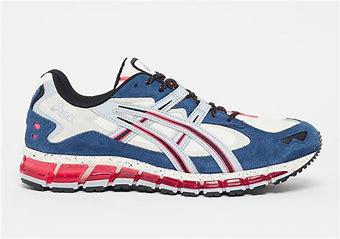
Brand: Asics
Model: Gel Kayano 26